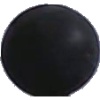
Label: Grape Blue 1